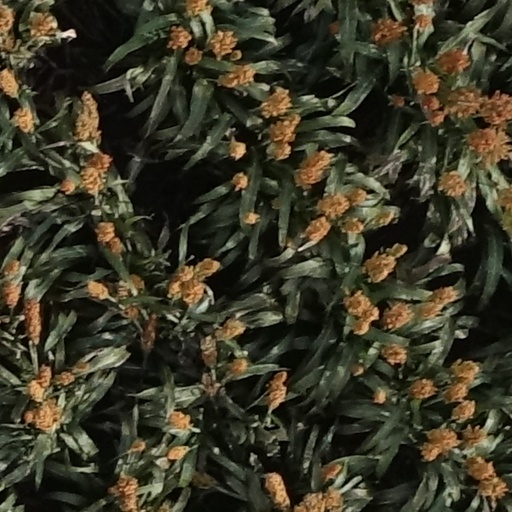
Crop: sorghum